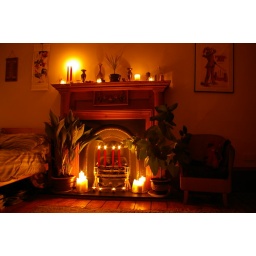
Aspidistra and rubber plant by candle light